Paris Métro Line 14

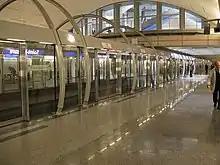
Line 14 – Saint-Lazare station

The original Line 14 linked Invalides with Porte de Vanves until 1976, when it was merged into the southern section of the current Line 13.